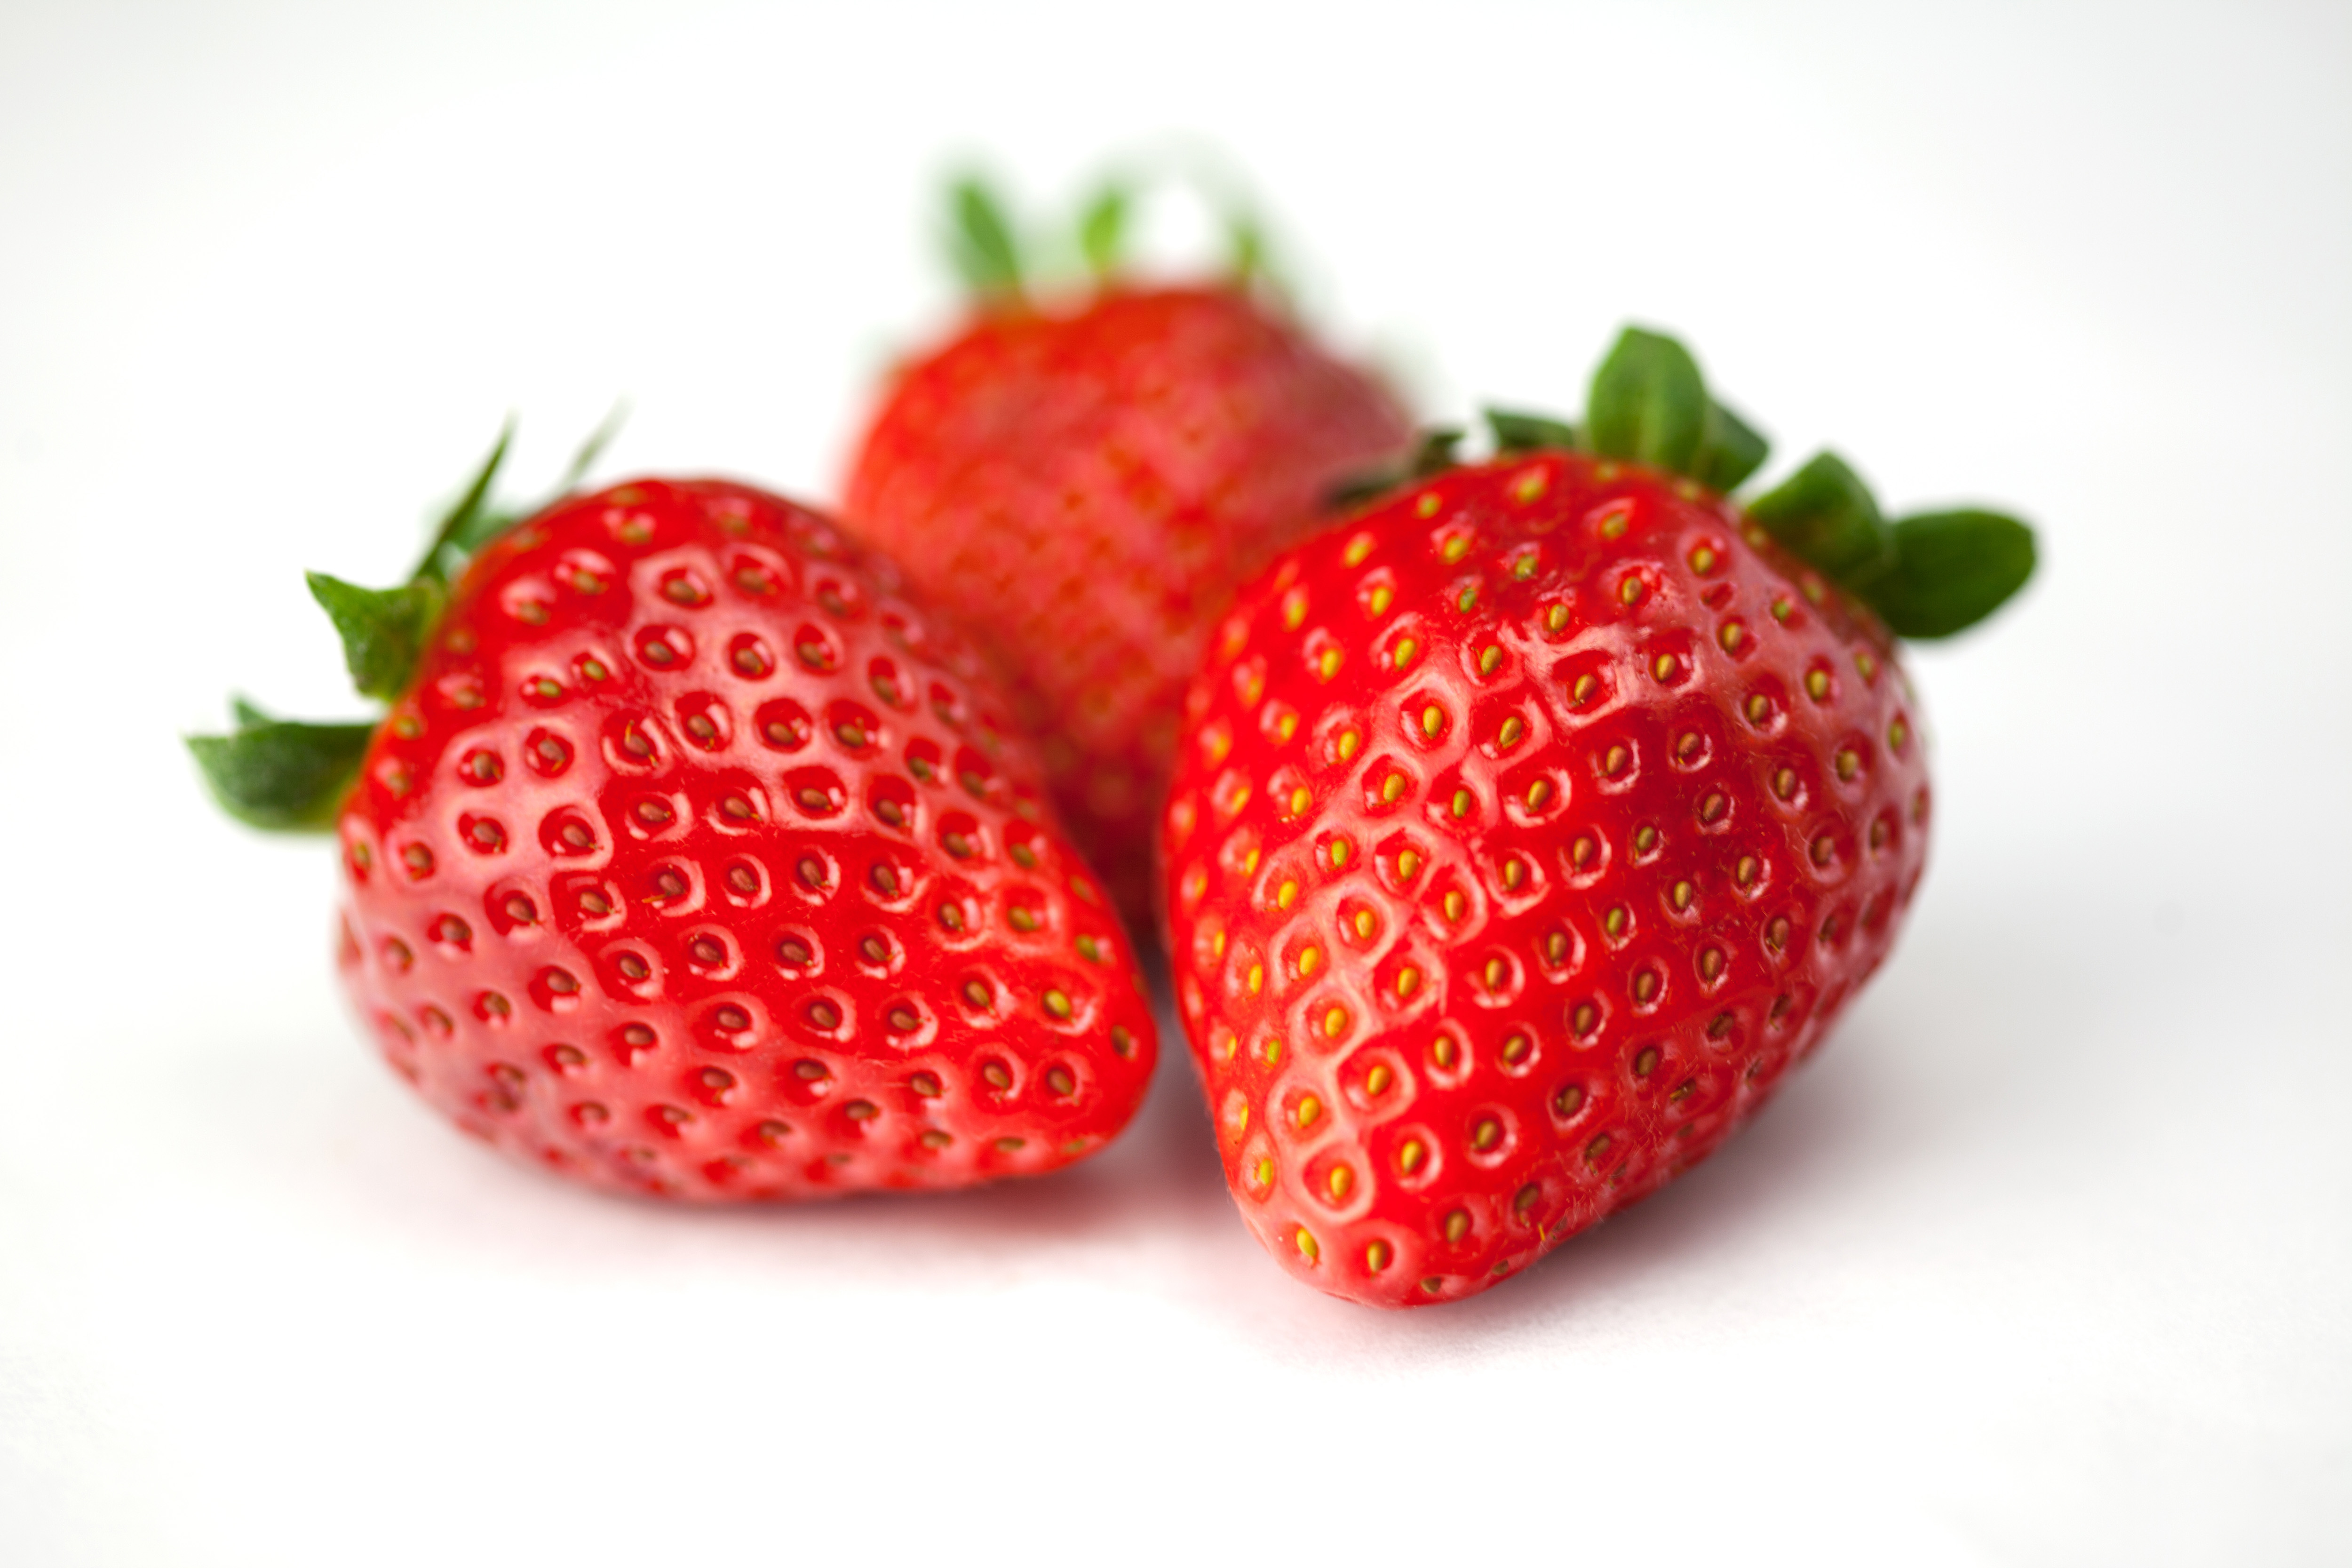
natural foods, strawberry, strawberries, fruit, berry, food, frutti di bosco, red, accessory fruit, plant, superfood, seedless fruit, sweetness, Superfruit, produce, local food, alpine strawberry